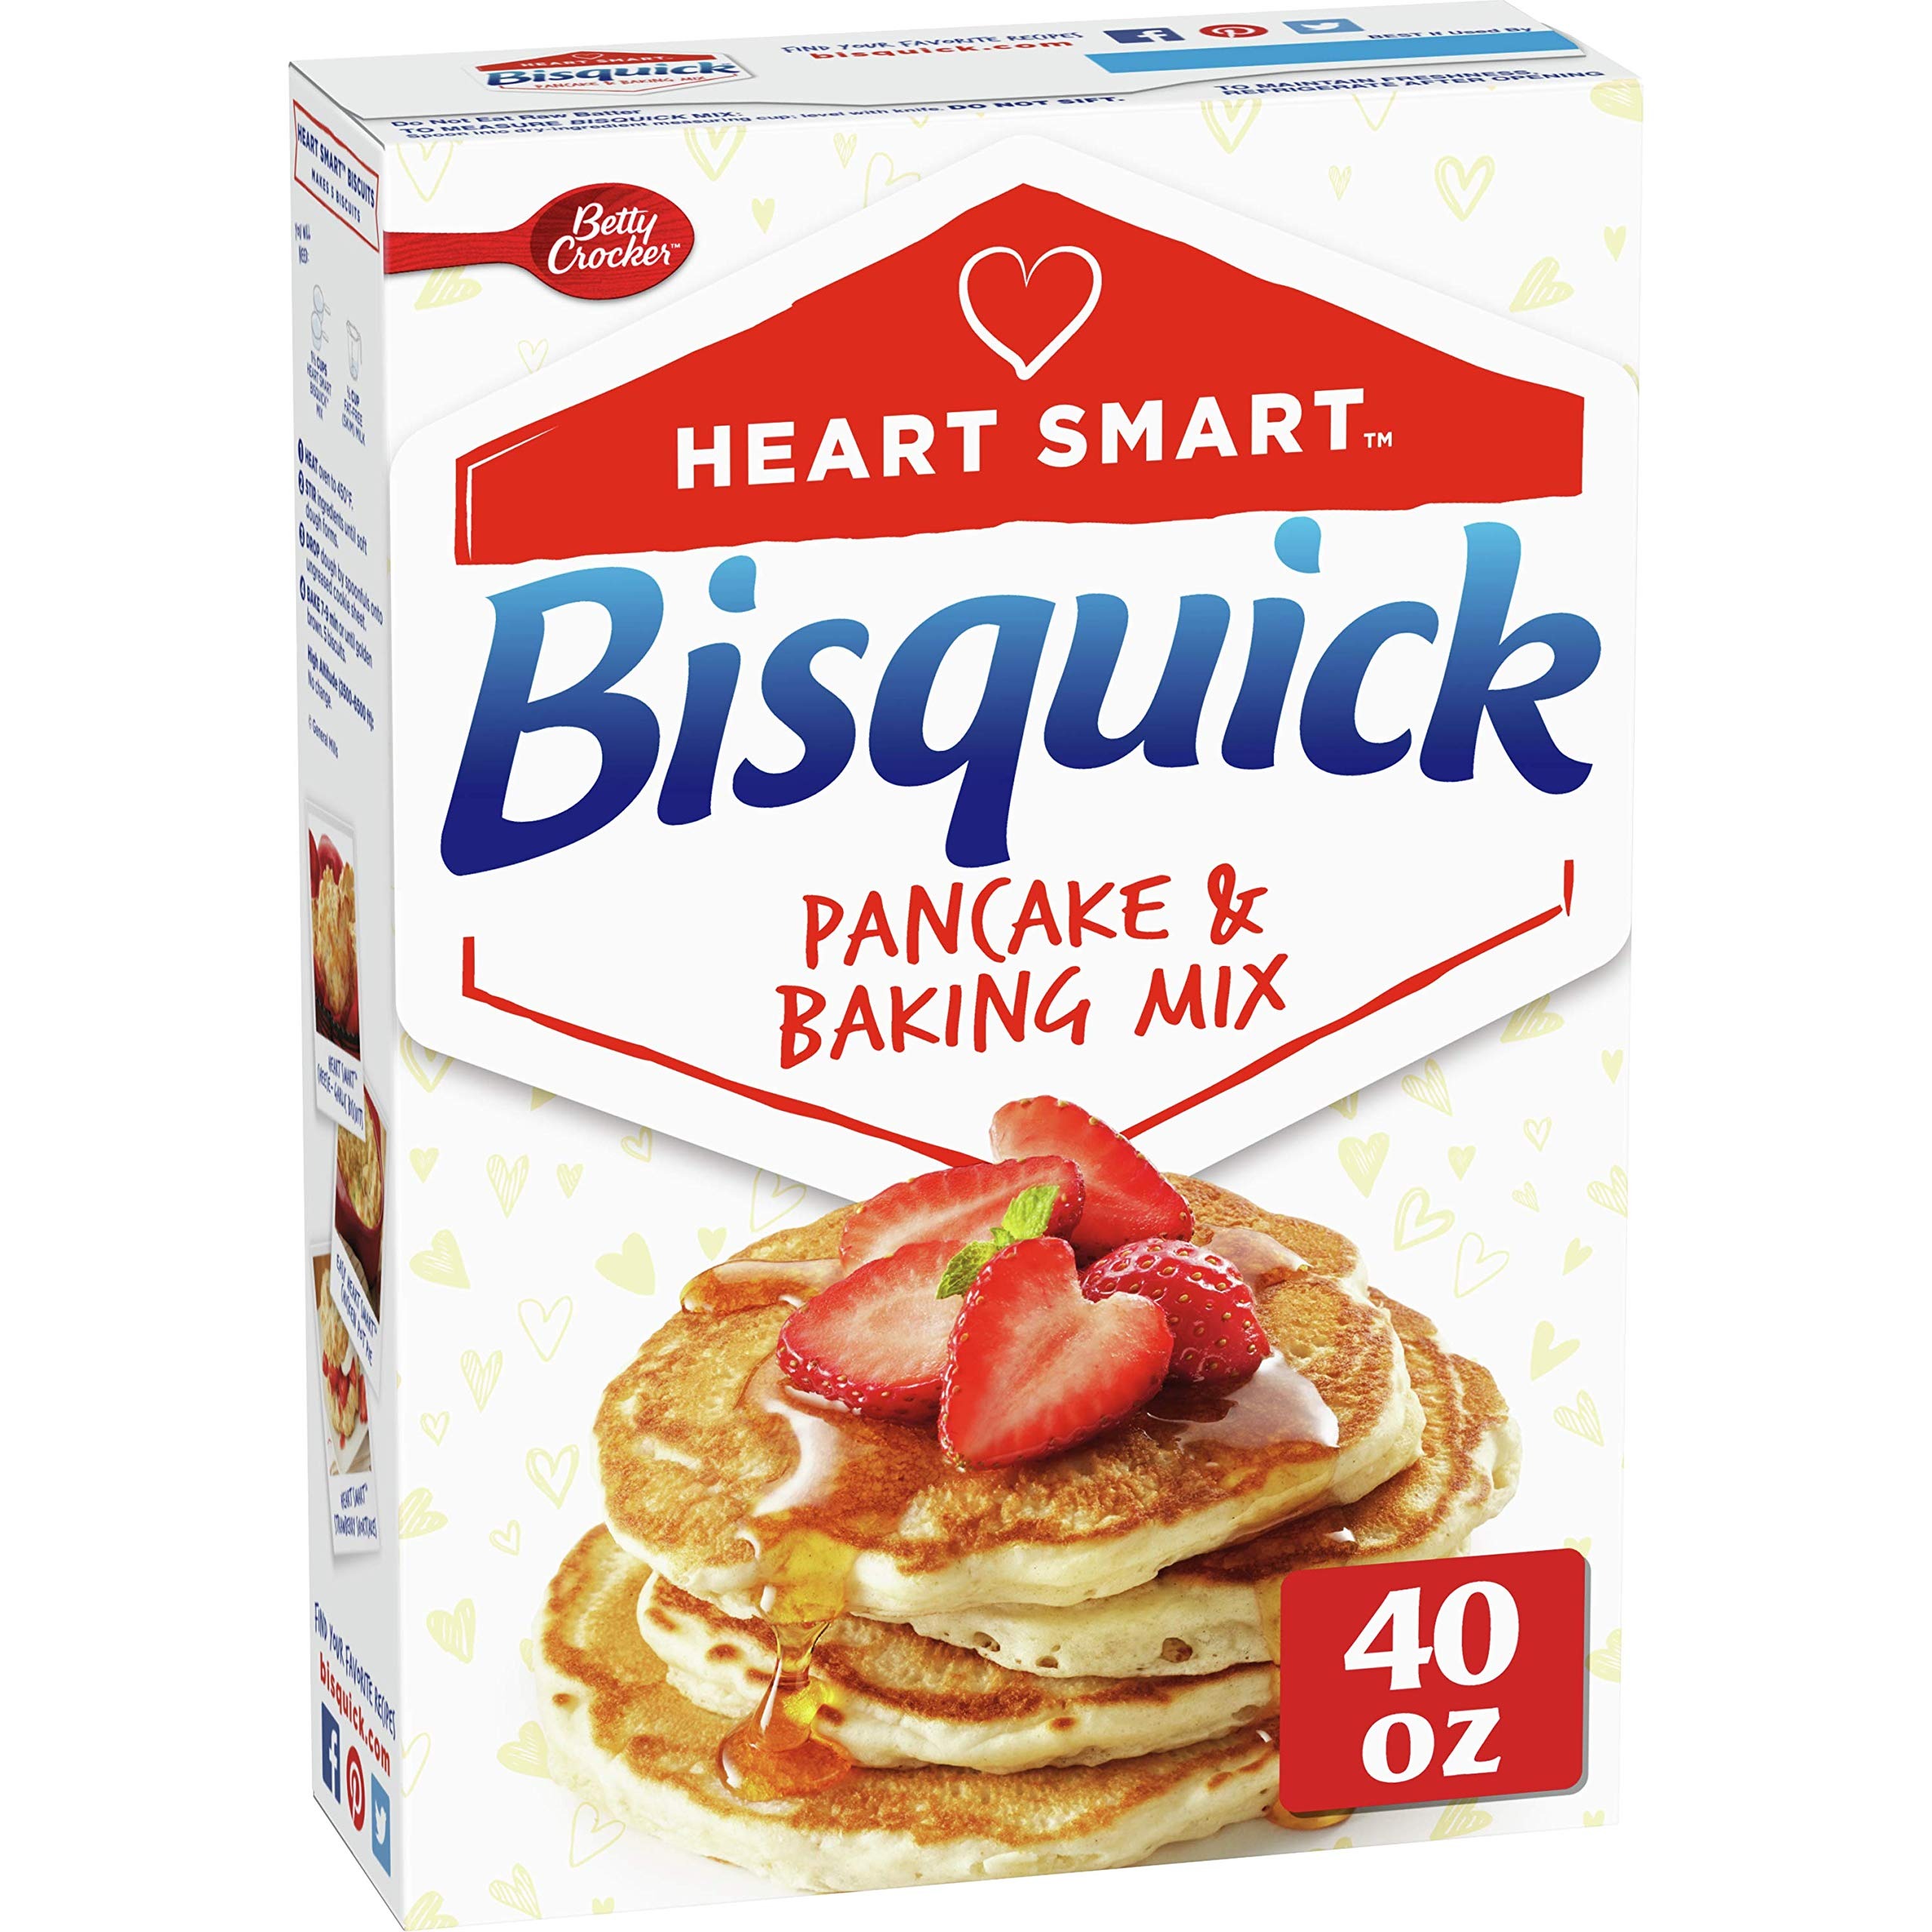
Item Name: Betty Crocker Bisquick Pancake and Baking Mix, Low Fat, Cholesterol Free, Heart Smart, 40 oz
Bullet Point 1: PART OF A HEART SMART BREAKFAST OPTION: Diets low in saturated fat and cholesterol may reduce the risk of heart disease. Bisquick Heart Smart is low in fat, low in saturated fat and naturally cholesterol free
Bullet Point 2: PERFECT PANTRY STAPLE: Make Heart Smart Bisquick your go-to mix for pancakes, waffles, biscuits, and more
Bullet Point 3: BETTY CROCKER QUALITY: Quick and easy, heart smart recipes on back of package
Bullet Point 4: CUSTOMIZE WITH TOPPINGS: Add pancake toppings like fresh fruit, nut butter, or whatever you dream up
Bullet Point 5: CONTAINS: One 40 oz box of Betty Crocker Bisquick Heart Smart Pancake and Baking Mix; About 28 servings per box
Value: 40.0
Unit: Ounce

Price: 5.5